James Beard Foundation Award: 2000s

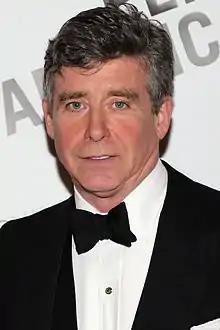
Jay McInerney

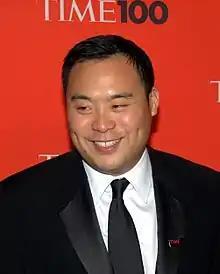
David Chang

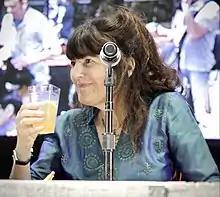
Ruth Reichl

The 2007 James Beard Awards were presented on May 7, 2007, and more than 1,600 people attended the reception at New York's Lincoln Center. The media awards were presented the previous night at the Millennium Broadway hotel.